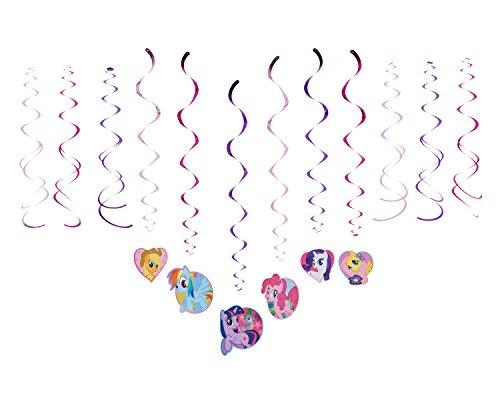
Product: American Greetings My Little Pony Swirl Decorations, 12-Count, Multicolored - AMI 675513
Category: Toys & Games | Party Supplies
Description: My Little Pony birthday decoration kit feature foil swirls and cardstock cutouts with images of the magical ponies from Ponyville.
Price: $7.90
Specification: ProductDimensions:9.5x0.5x10inches|ItemWeight:0.8ounces|ShippingWeight:0.8ounces(Viewshippingratesandpolicies)|Department:party-supplies|Manufacturer:AmericanGreetings|ASIN:B00B8ECDK2|Itemmodelnumber:AMI675513|DatefirstlistedonAmazon:January31,2013